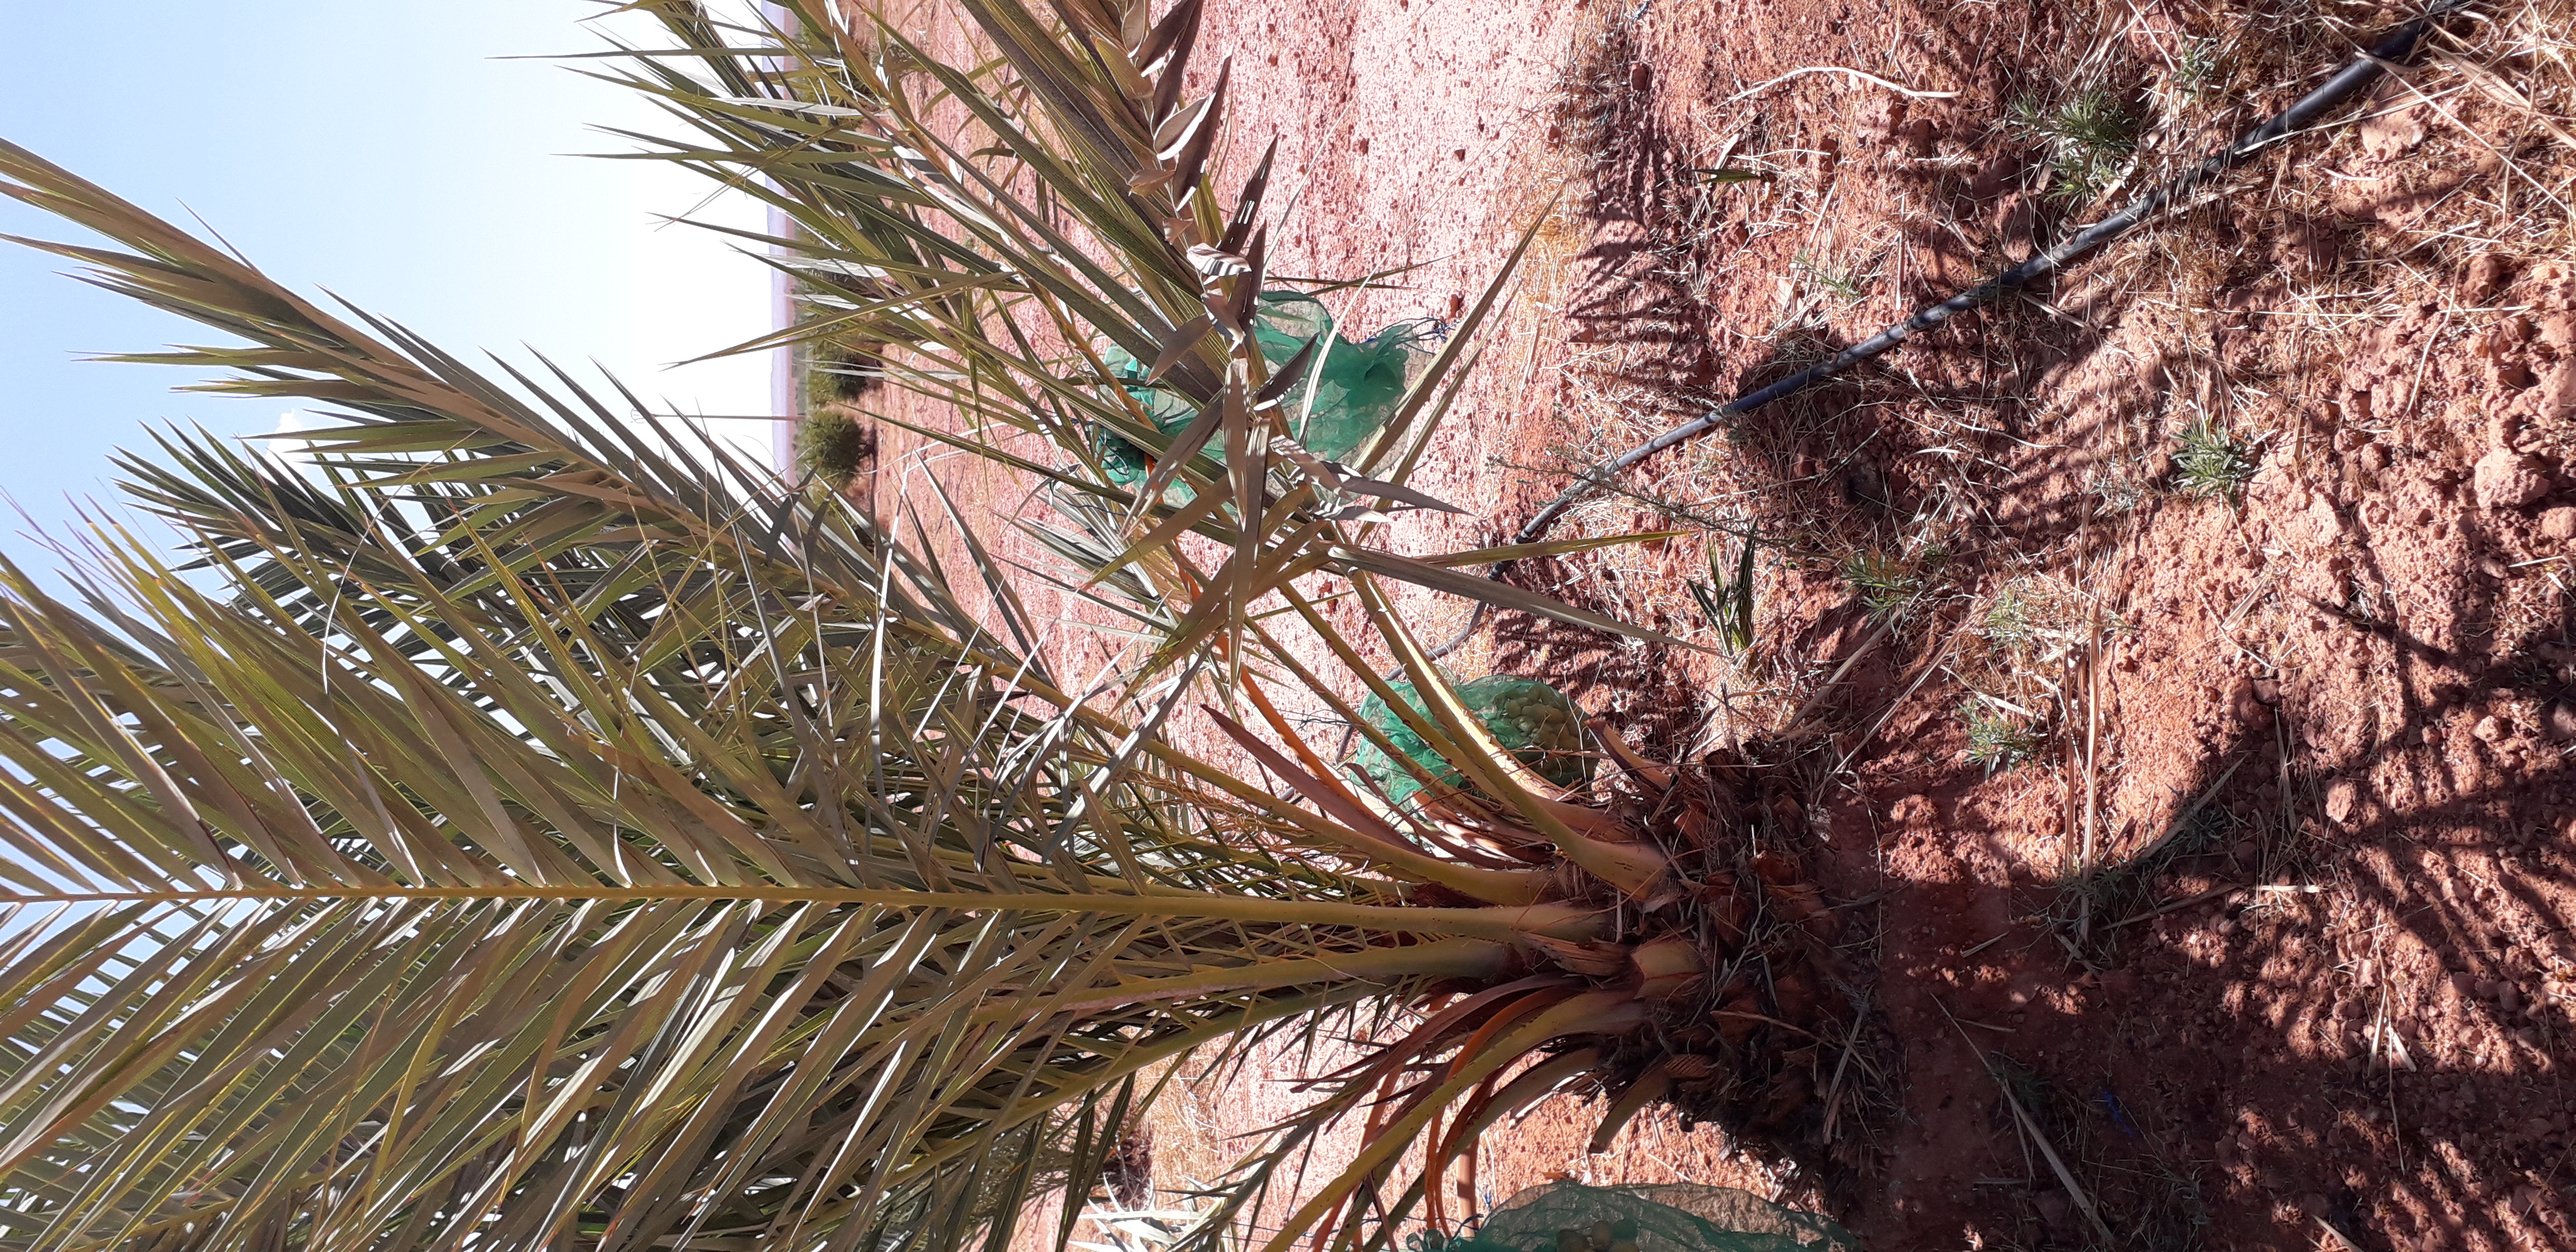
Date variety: Boufagous